Romanian district

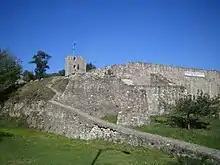
Ruins of the royal castle of Severin (now Drobeta-Turnu Severin in Romania): several Romanian districts in Banat were administered by the Bans of Severin

The Almăj district was located along the upper course of the Nera River between the Semenic Mountains and the Anina Mountains. Royal charters and other documents from the 15th and 16th centuries show that at least fourteen villages (including Rudăria, Gârliște, Prilipeț, Prigor, Lăpușnicu Mare and Bozovici) were situated in the district. In a letter written on 21 August 1430, Nicolaus of Radawitz, the local commander of the Teutonic Knights, who was also Ban of Severin, referred to the knezes and nobles of Almăj, implying that the district had already come to existence. According to the letter, the knezes and nobles refused to accept the Ban's judgement in their conflict with Emeric Himfy. Almăj district (or ) was first mentioned when its representatives (Ioan of Săliște, Blasiu of Gârliște and Ioan, Dragomir's son) were present at the joint meeting of seven Romanian districts in 1452.